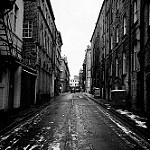
Label: B & W